Hwangudan

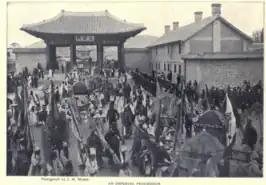
An imperial procession departing from Deoksugung (1899)

In preparation to ascend the throne, on October 11, 1897, King Gojong began to perform the full sacrificial rites for the first time in centuries. The historic Korean newspaper "The Independent" published the following about the occasion: